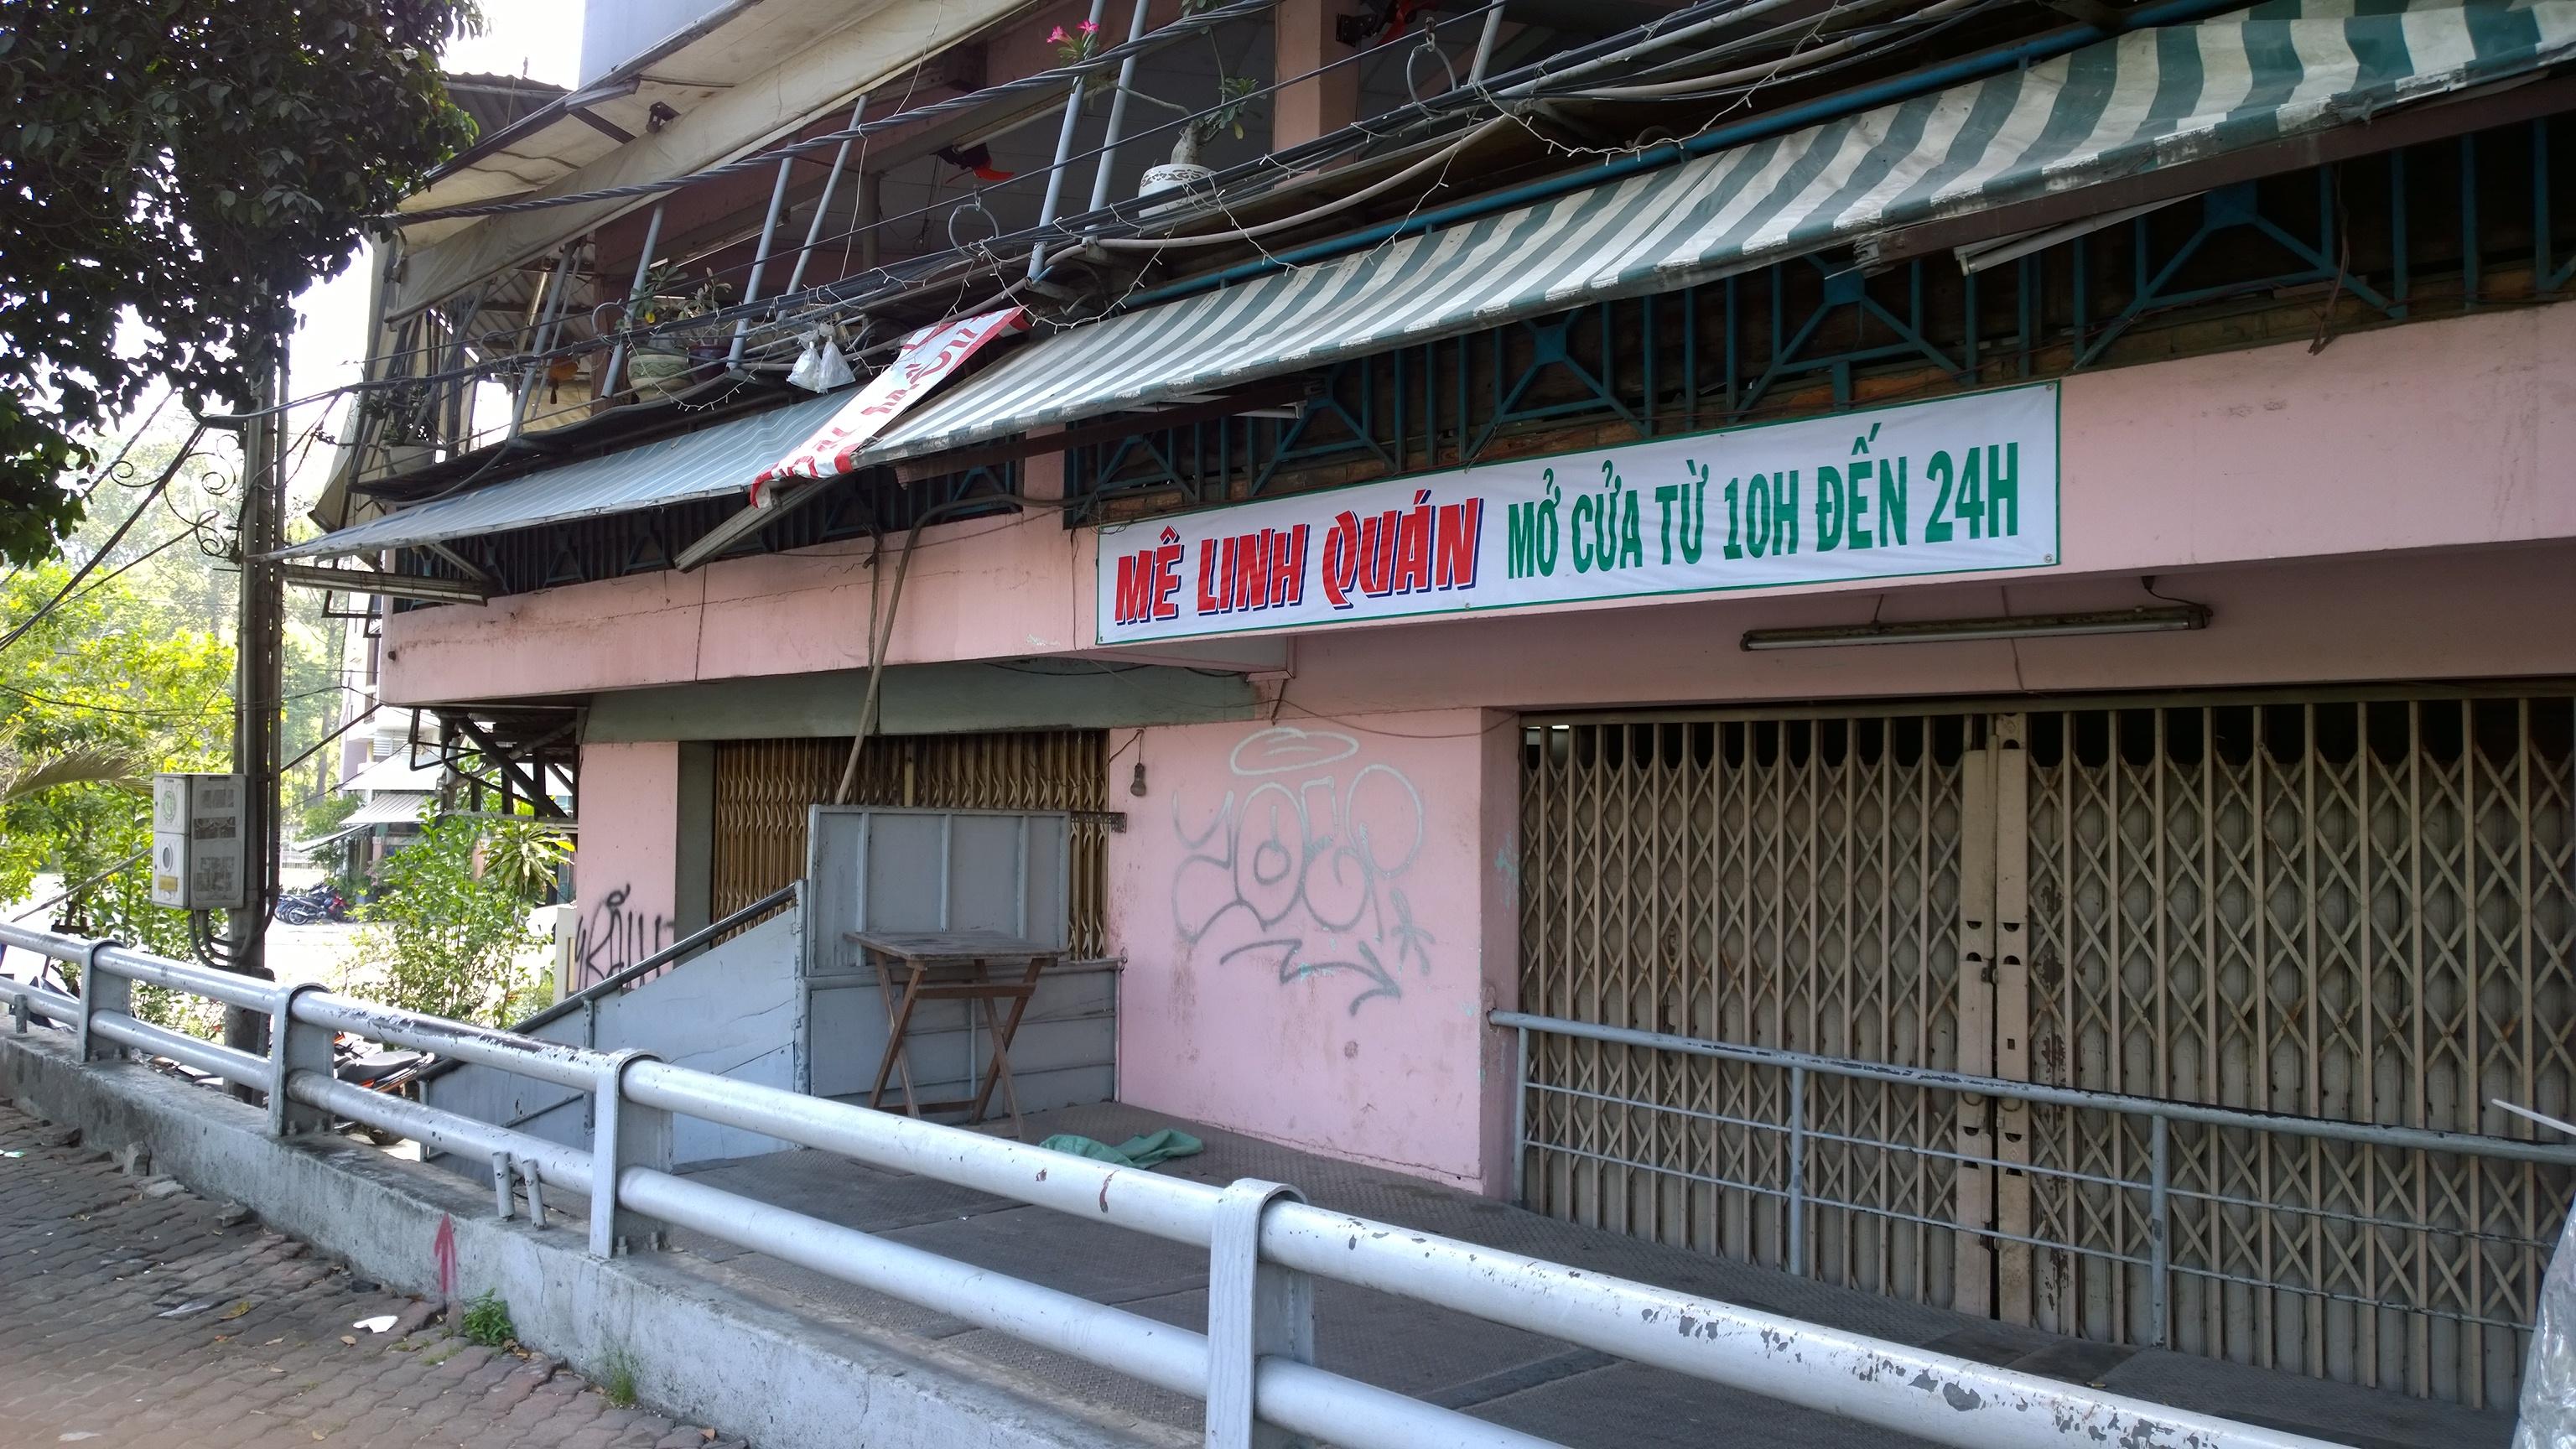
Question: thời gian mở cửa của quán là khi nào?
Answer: từ 10 h đến 24 h